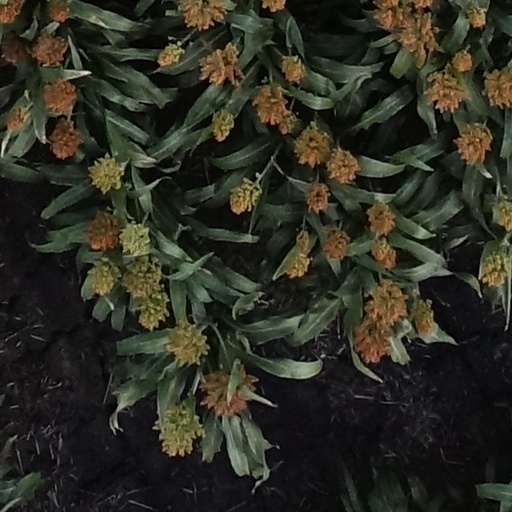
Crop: sorghum